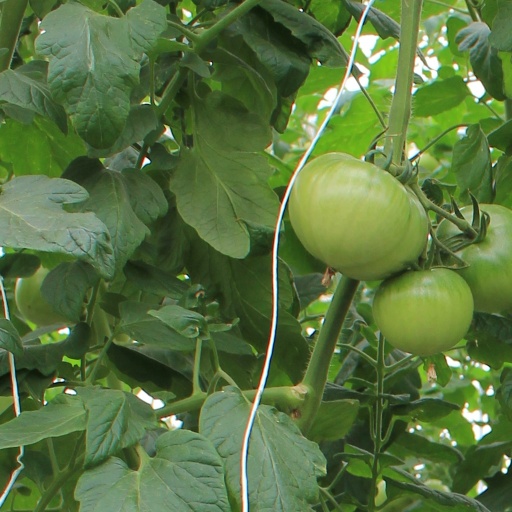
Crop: tomato